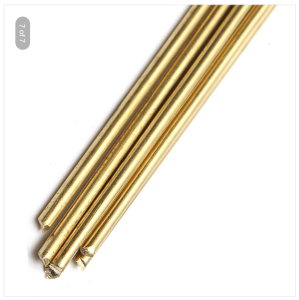
Label: trash